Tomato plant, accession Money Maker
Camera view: horizontal (90 deg, fisheye); turntable rotation: 150 degrees
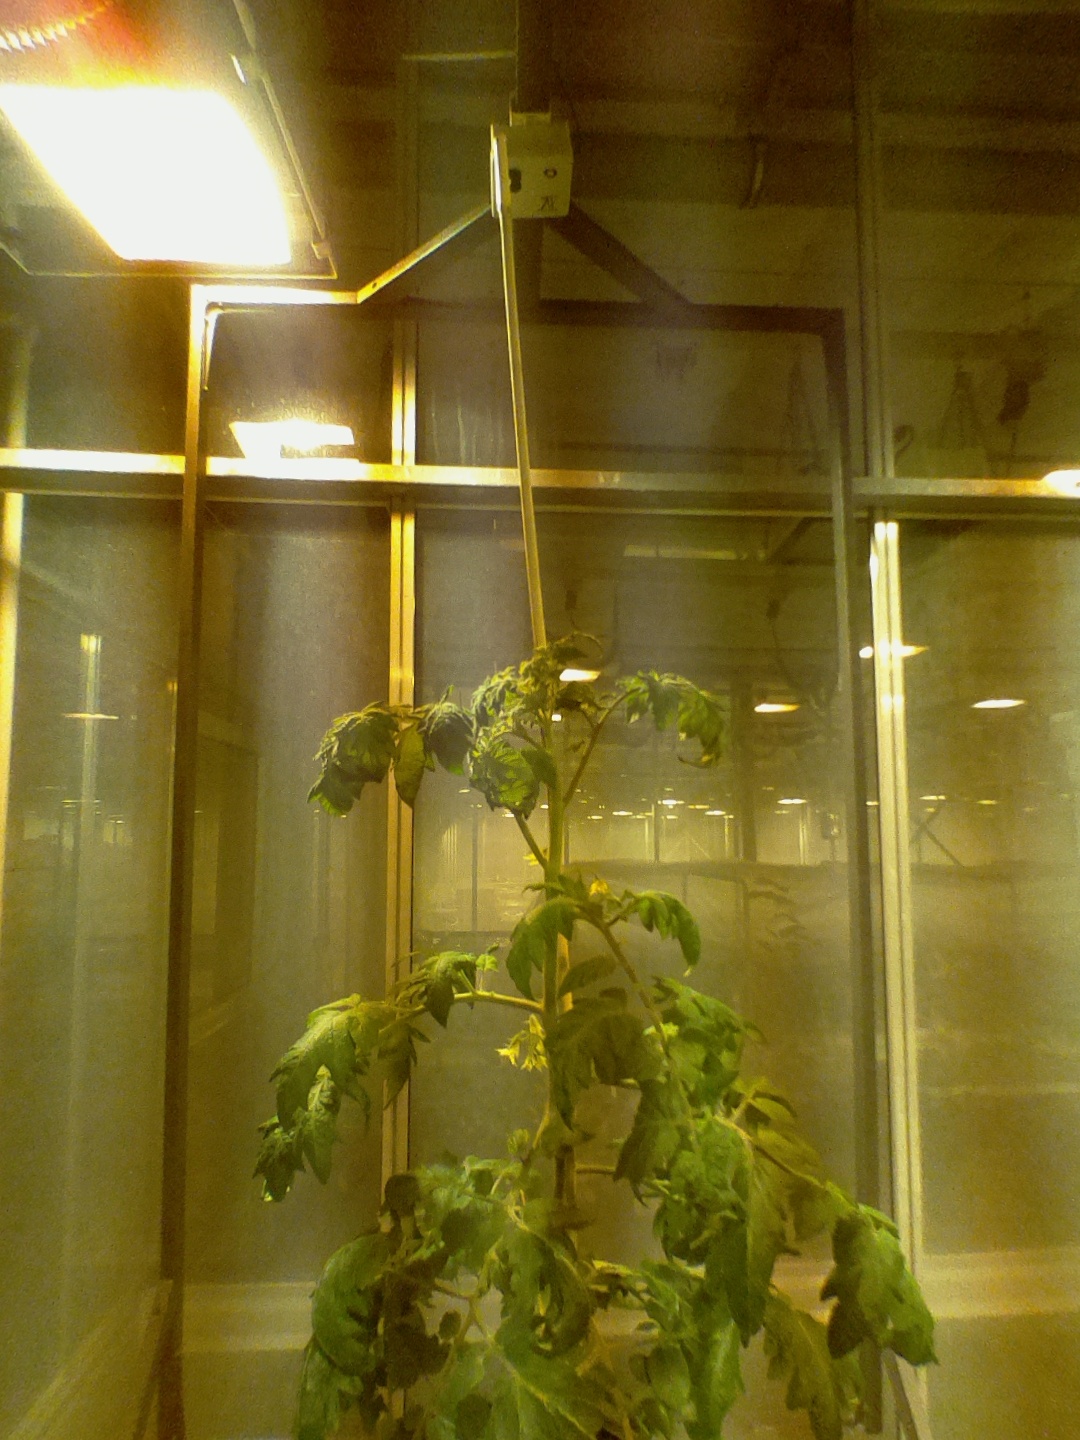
BBCH growth stage 68: Full flowering, 80%-90% of flowers open, more petals falling